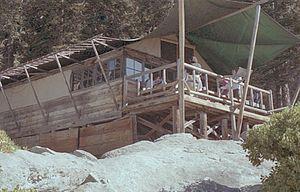
Le Bearpaw High Sierra Camp est un terrain de camping américain situé dans le comté de Tulare, en Californie. Situé à 2 334 mètres d'altitude dans la Sierra Nevada, il est protégé au sein du parc national de Sequoia. Par ailleurs inscrit au Registre national des lieux historiques depuis le 21 avril 2016, il est opéré par Delaware North.